Nadia Maftouni

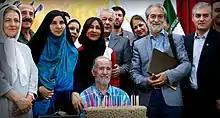
Hossein Nuri, Nadia Maftouni, Reza Fayazi, Majid Entezami and some other members of Society for Iranian Prominent Artists.

Maftouni learned painting from Nuri and held many exhibitions of her artworks along with Nuri. In 2004 and 2010 the couple had two exhibitions in Paris. In 2005 they displayed their works in Beijing and two years later in Berlin. In 2008 they went to Algiers for their next exhibition and Beirut was their following stop in 2010. The same year Vienna was host to their paintings.